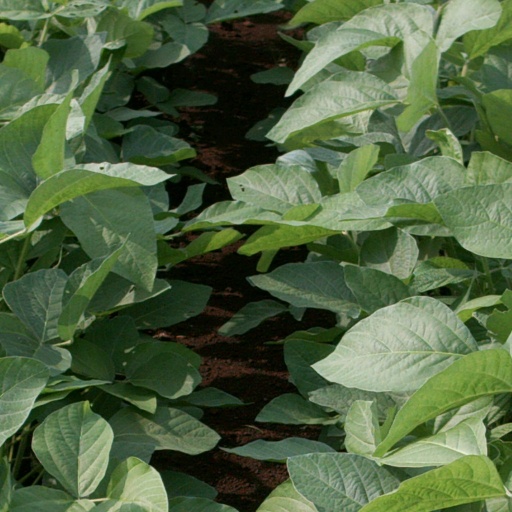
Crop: soybean